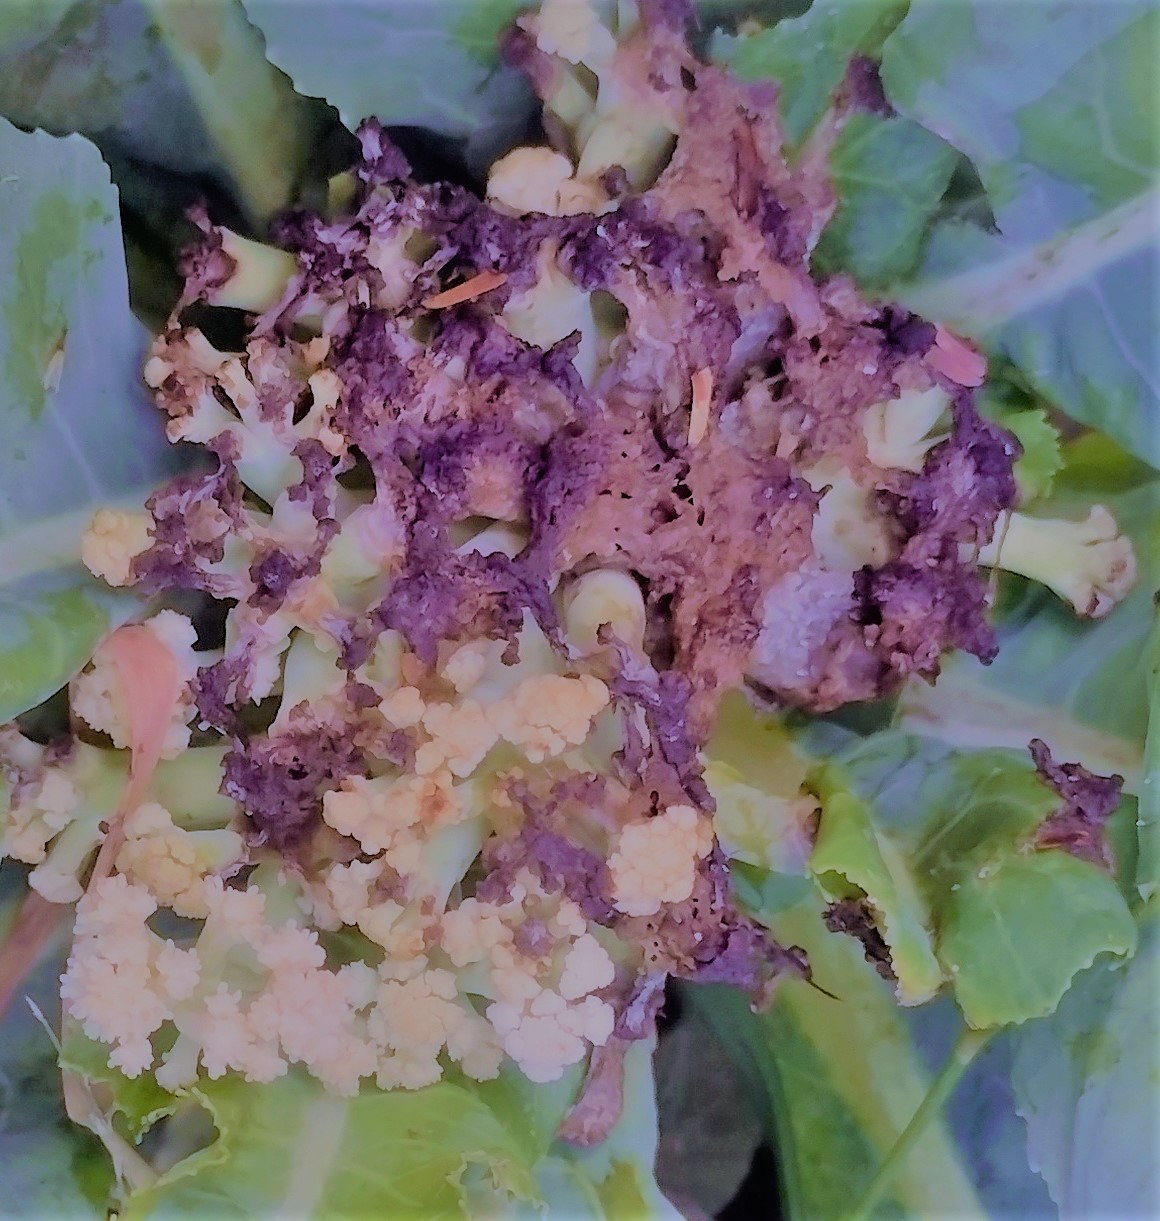
Label: Bacterial spot rot